Sentinel species

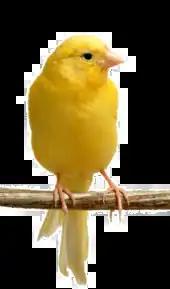
Domestic canary, historically used to detect gas in coal mines

Sentinel species are organisms, often animals, used to detect risks to humans by providing advance warning of a danger. The terms primarily apply in the context of environmental hazards rather than those from other sources. Some animals can act as sentinels because they may be more susceptible or have greater exposure to a particular hazard than humans in the same environment. People have long observed animals for signs of impending hazards or evidence of environmental threats. Plants and other living organisms have also been used for these purposes.